Khatanga (river)

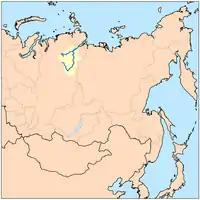
Map of the Khatanga drainage basin, including the Kheta (to the north) and Kotuy (to the south)

The Khatanga is a river in Krasnoyarsk Krai in Russia. The river is navigable. The river port of Khatanga is located on the river.